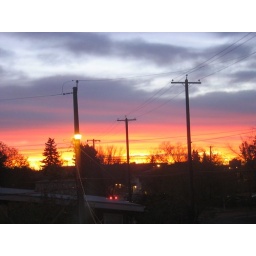
Fall sunrise and lamp post. Taken from the window in the stairwell.